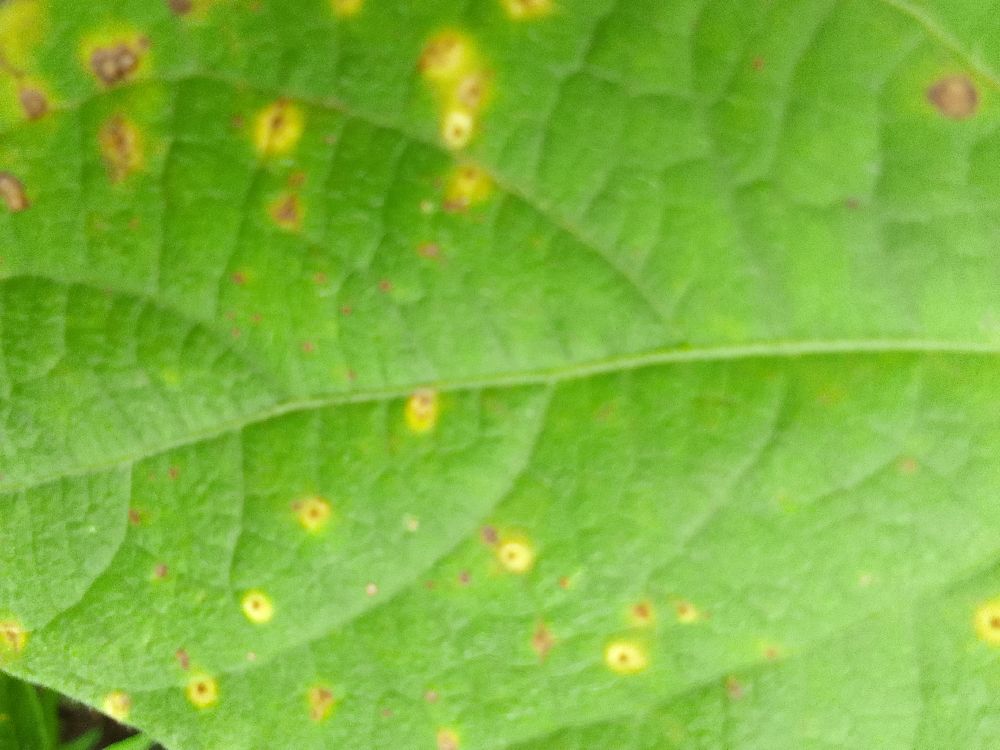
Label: rust